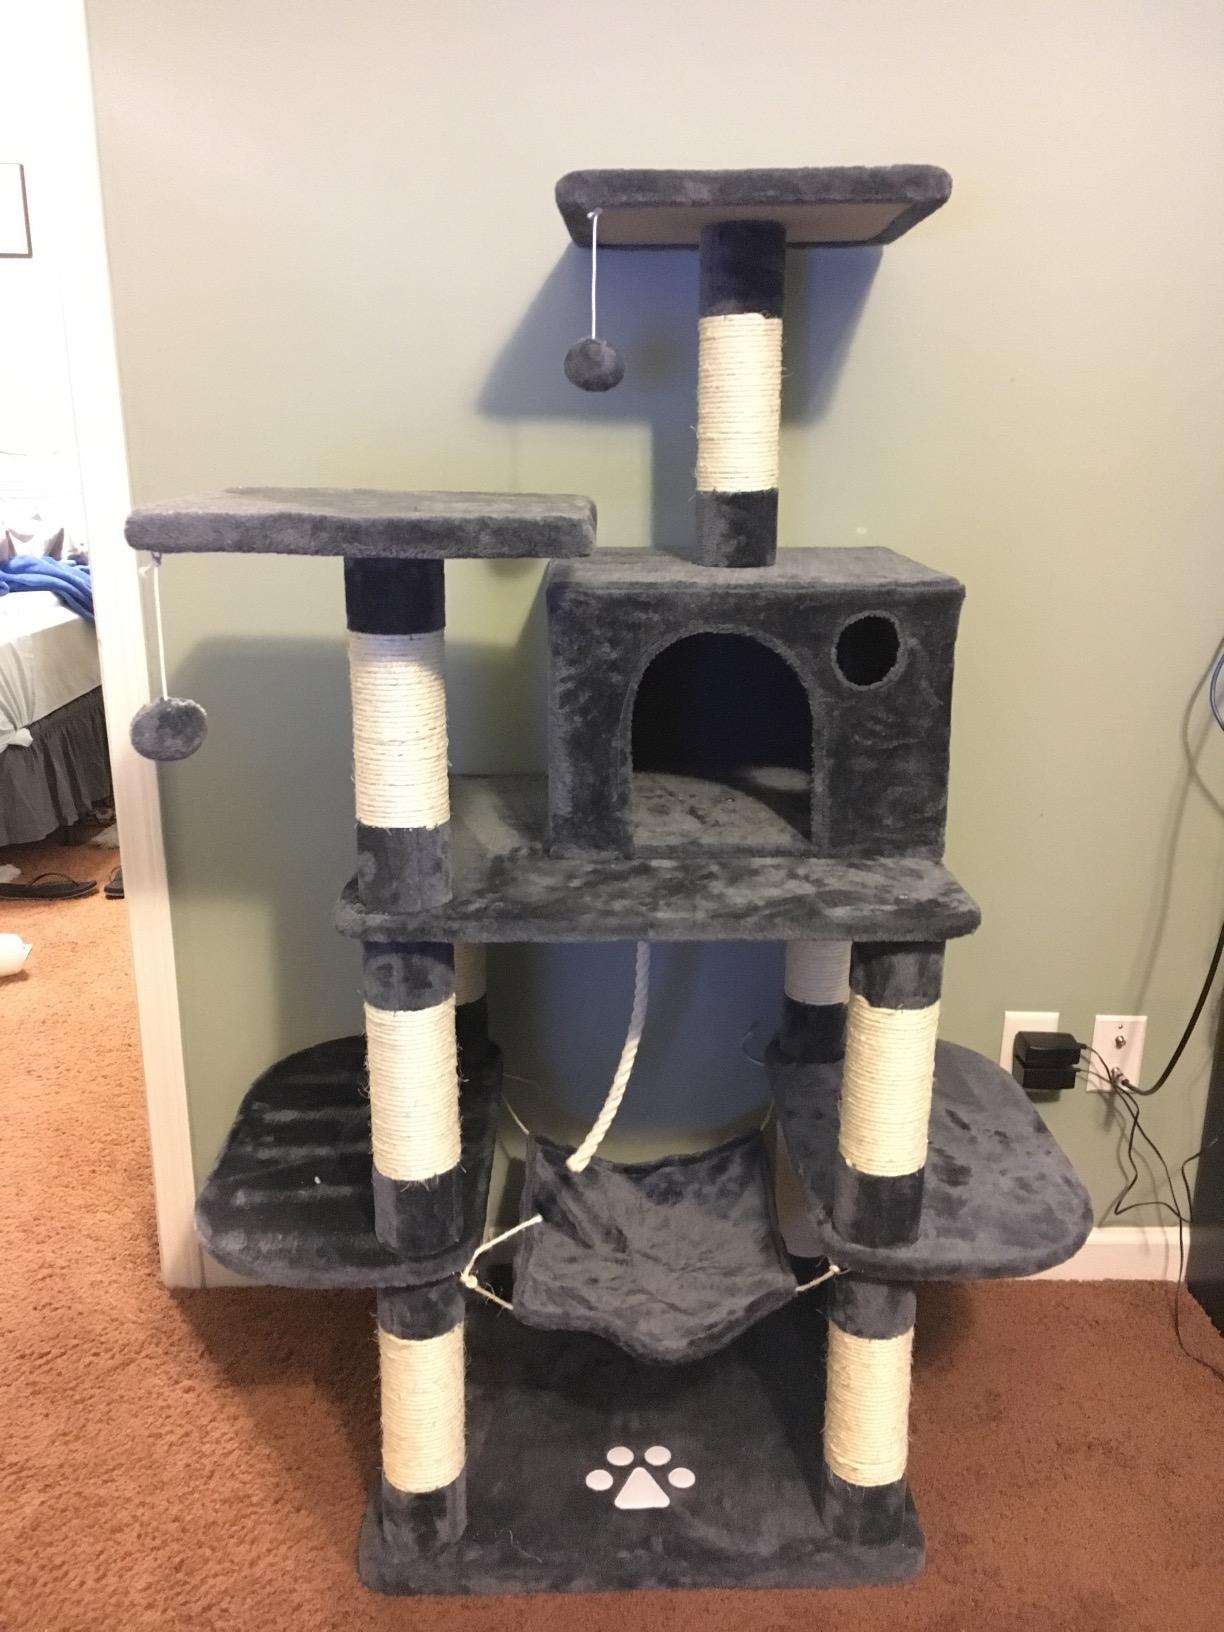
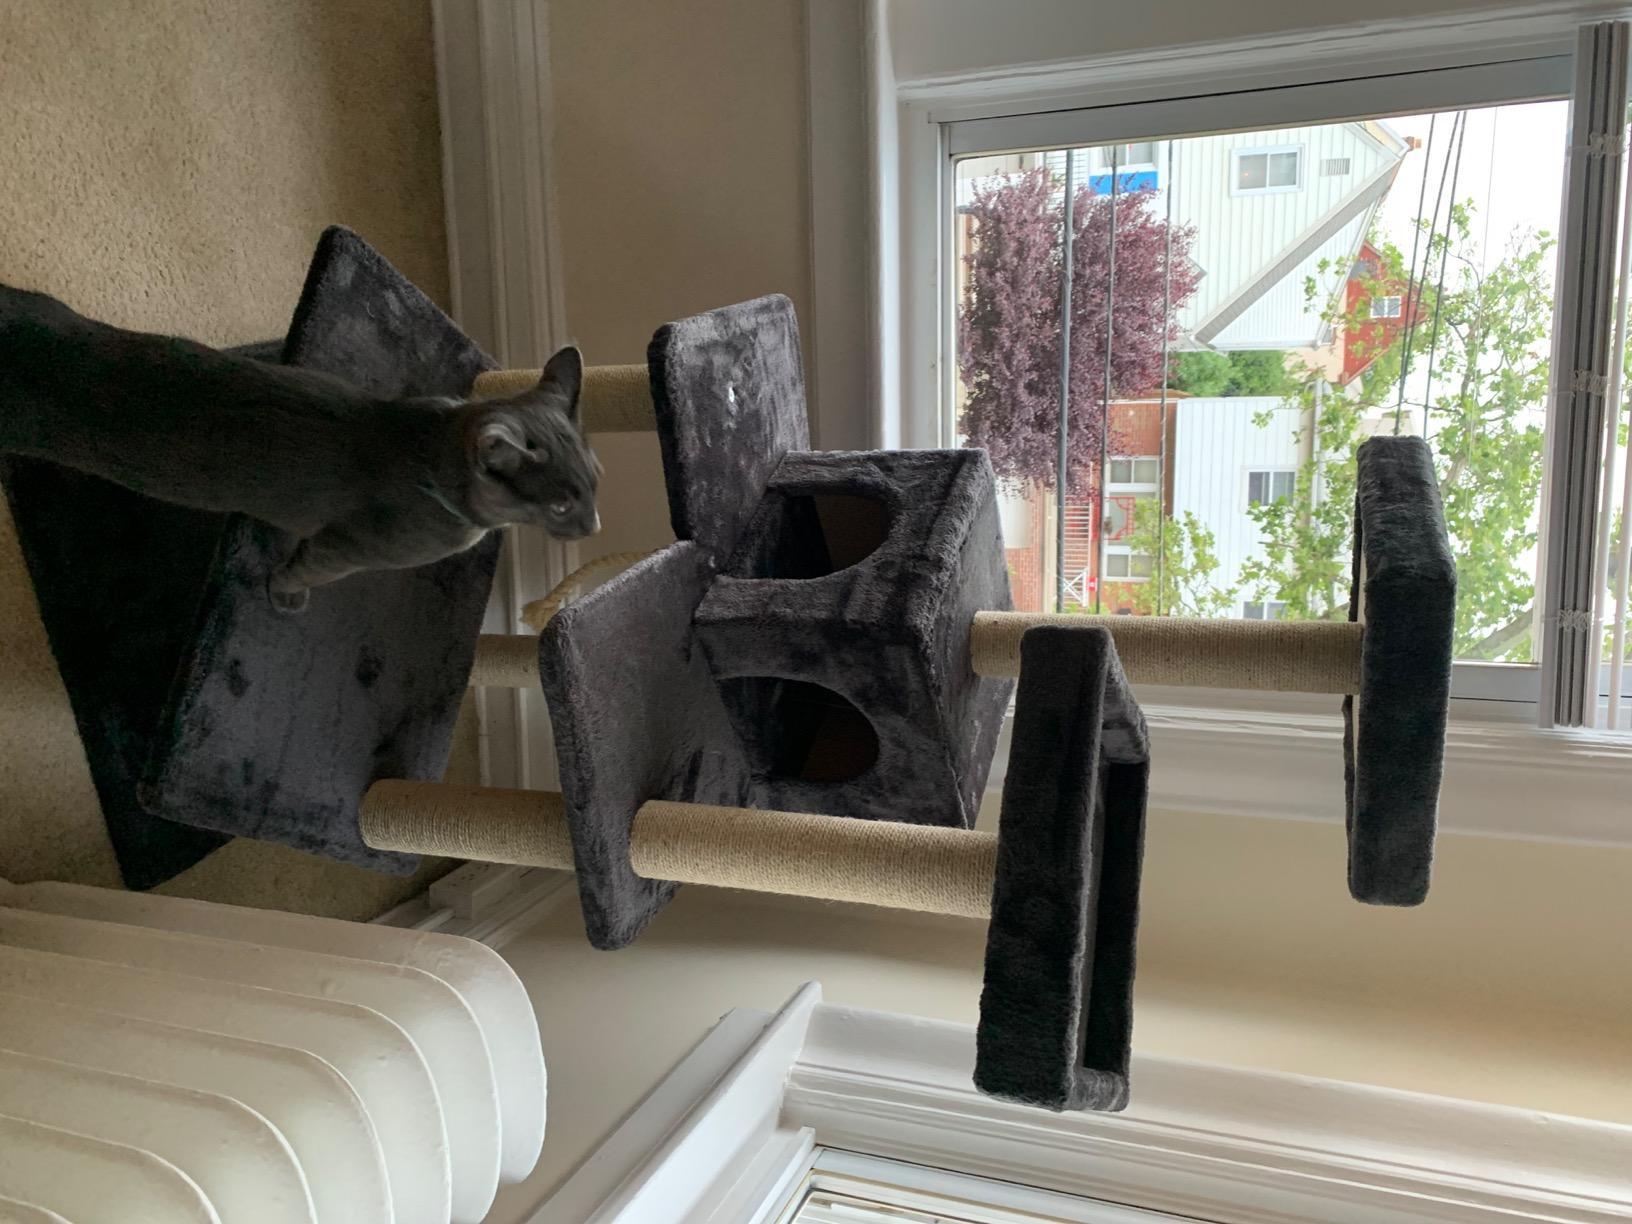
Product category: items_cat tree
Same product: no